Leon Walerian Ostroróg

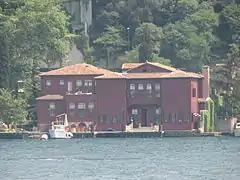
Leon Ostroróg's Yali in Kandilli on the Bosporus waterfront

He was attracted to the Ottoman Empire as it was a popular destination for the exiled Polish diaspora in the 19th century. It was also a place to which his father had travelled in his youth and is reputed to have taken a death-bed photograph of the Polish bard, Adam Mickiewicz. His first job was as an adviser in the Ottoman Public Administration of debt in Istanbul. His erudition and social connections led to a friendship with a number of French intellectuals, including, Pierre Loti. He was later taken on as a government adviser despite his Christian origins. He kept his employment status through the Young Turk Revolution, until 1914. With the outbreak of the I World War, he returned to Europe. By 1918 his star in Istanbul had waned and his contract with the government was terminated. He was enamoured of the country and married Marie-Jeanne Lorando of Christian European descent, but from a long-established Levantine family with whom he had two sons, Jean and Stanislas. The younger of the two, Stanislas became a French diplomat. He also had a traditional wooden mansion, a Yali built in Kandilli on the Bosphorus waterfront, which stands to this day.